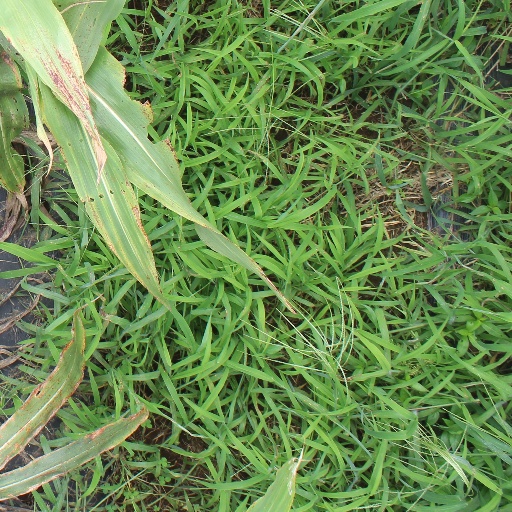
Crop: sorghum